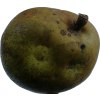
Label: pear